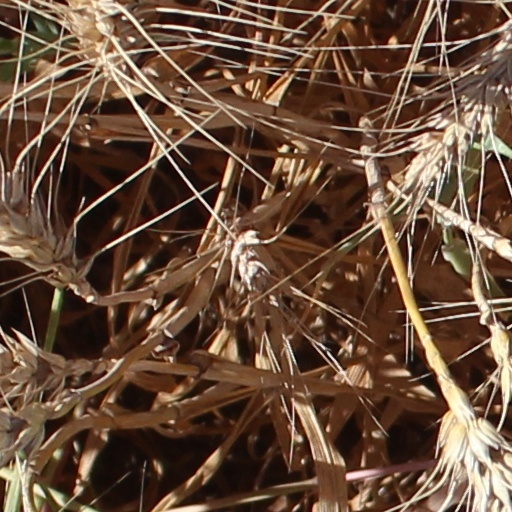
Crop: wheat